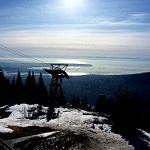
Scene: Outdoor